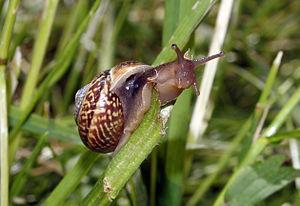
Arianta arbustorum (ici photographié dans le sud de l'Allemagne. Cette espèce est particulièrement vulnérable à la fragmentation forestière
La fragmentation des forêts désigne toutes les formes de fragmentation des habitats naturels forestiers.